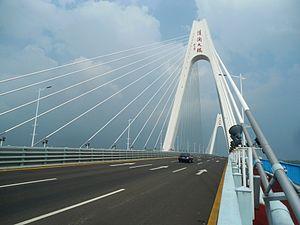
Hainan est une île tropicale au sud de la Chine. Hainan est une province au sud de la République populaire de Chine dont le chef-lieu est Haikou. La population de l'île, dont la superficie est de 35 354 km², atteint 9,2 millions habitants fin 2016 dont une minorité significative de Li, les occupants originels de Hainan. Il s'agit de la plus petite province du pays. Le gouvernement chinois a rattaché à cette province les petites îles de mer de Chine méridionale dont elle revendique la souveraineté.